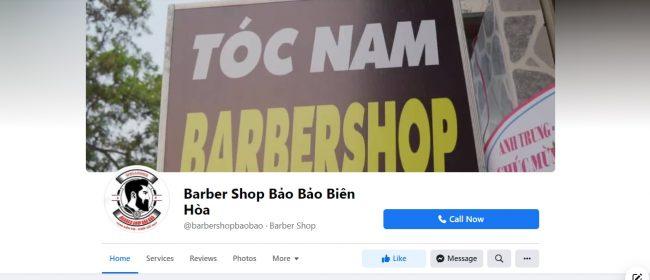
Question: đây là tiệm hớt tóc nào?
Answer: tiệm hớt tóc nam barbarshop